Parliamentary train

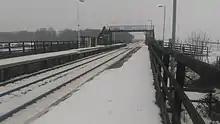
One service stops at Teesside Airport every week on a Sunday, at 14:54, even though it is a 15-minute walk to the airport.

These minimal services had resonances of the 19th-century parliamentary services and, among rail enthusiasts, they came to be referred to as "parliamentary trains", "ghost trains", or, more colloquially, "parly" trains (following the abbreviation used in Victorian timetables). However, this terminology has no official standing. So-called parliamentary services are also typically run at inconvenient times, often very early in the morning, very late at night or in the middle of the day at the weekend. In extreme instances, rail services have actually been "temporarily" withdrawn and replaced by substitute bus services, to maintain the pretence that the service has not been withdrawn.